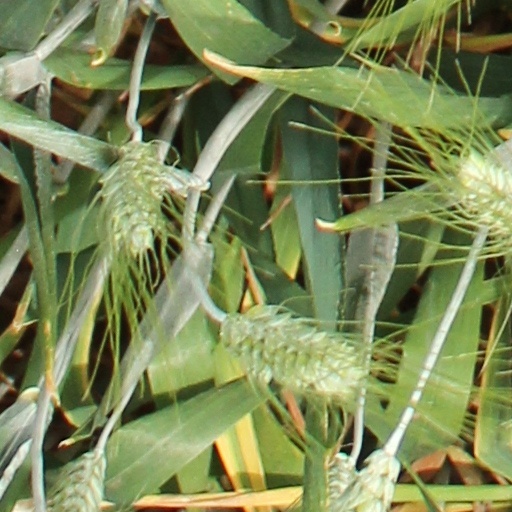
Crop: wheat